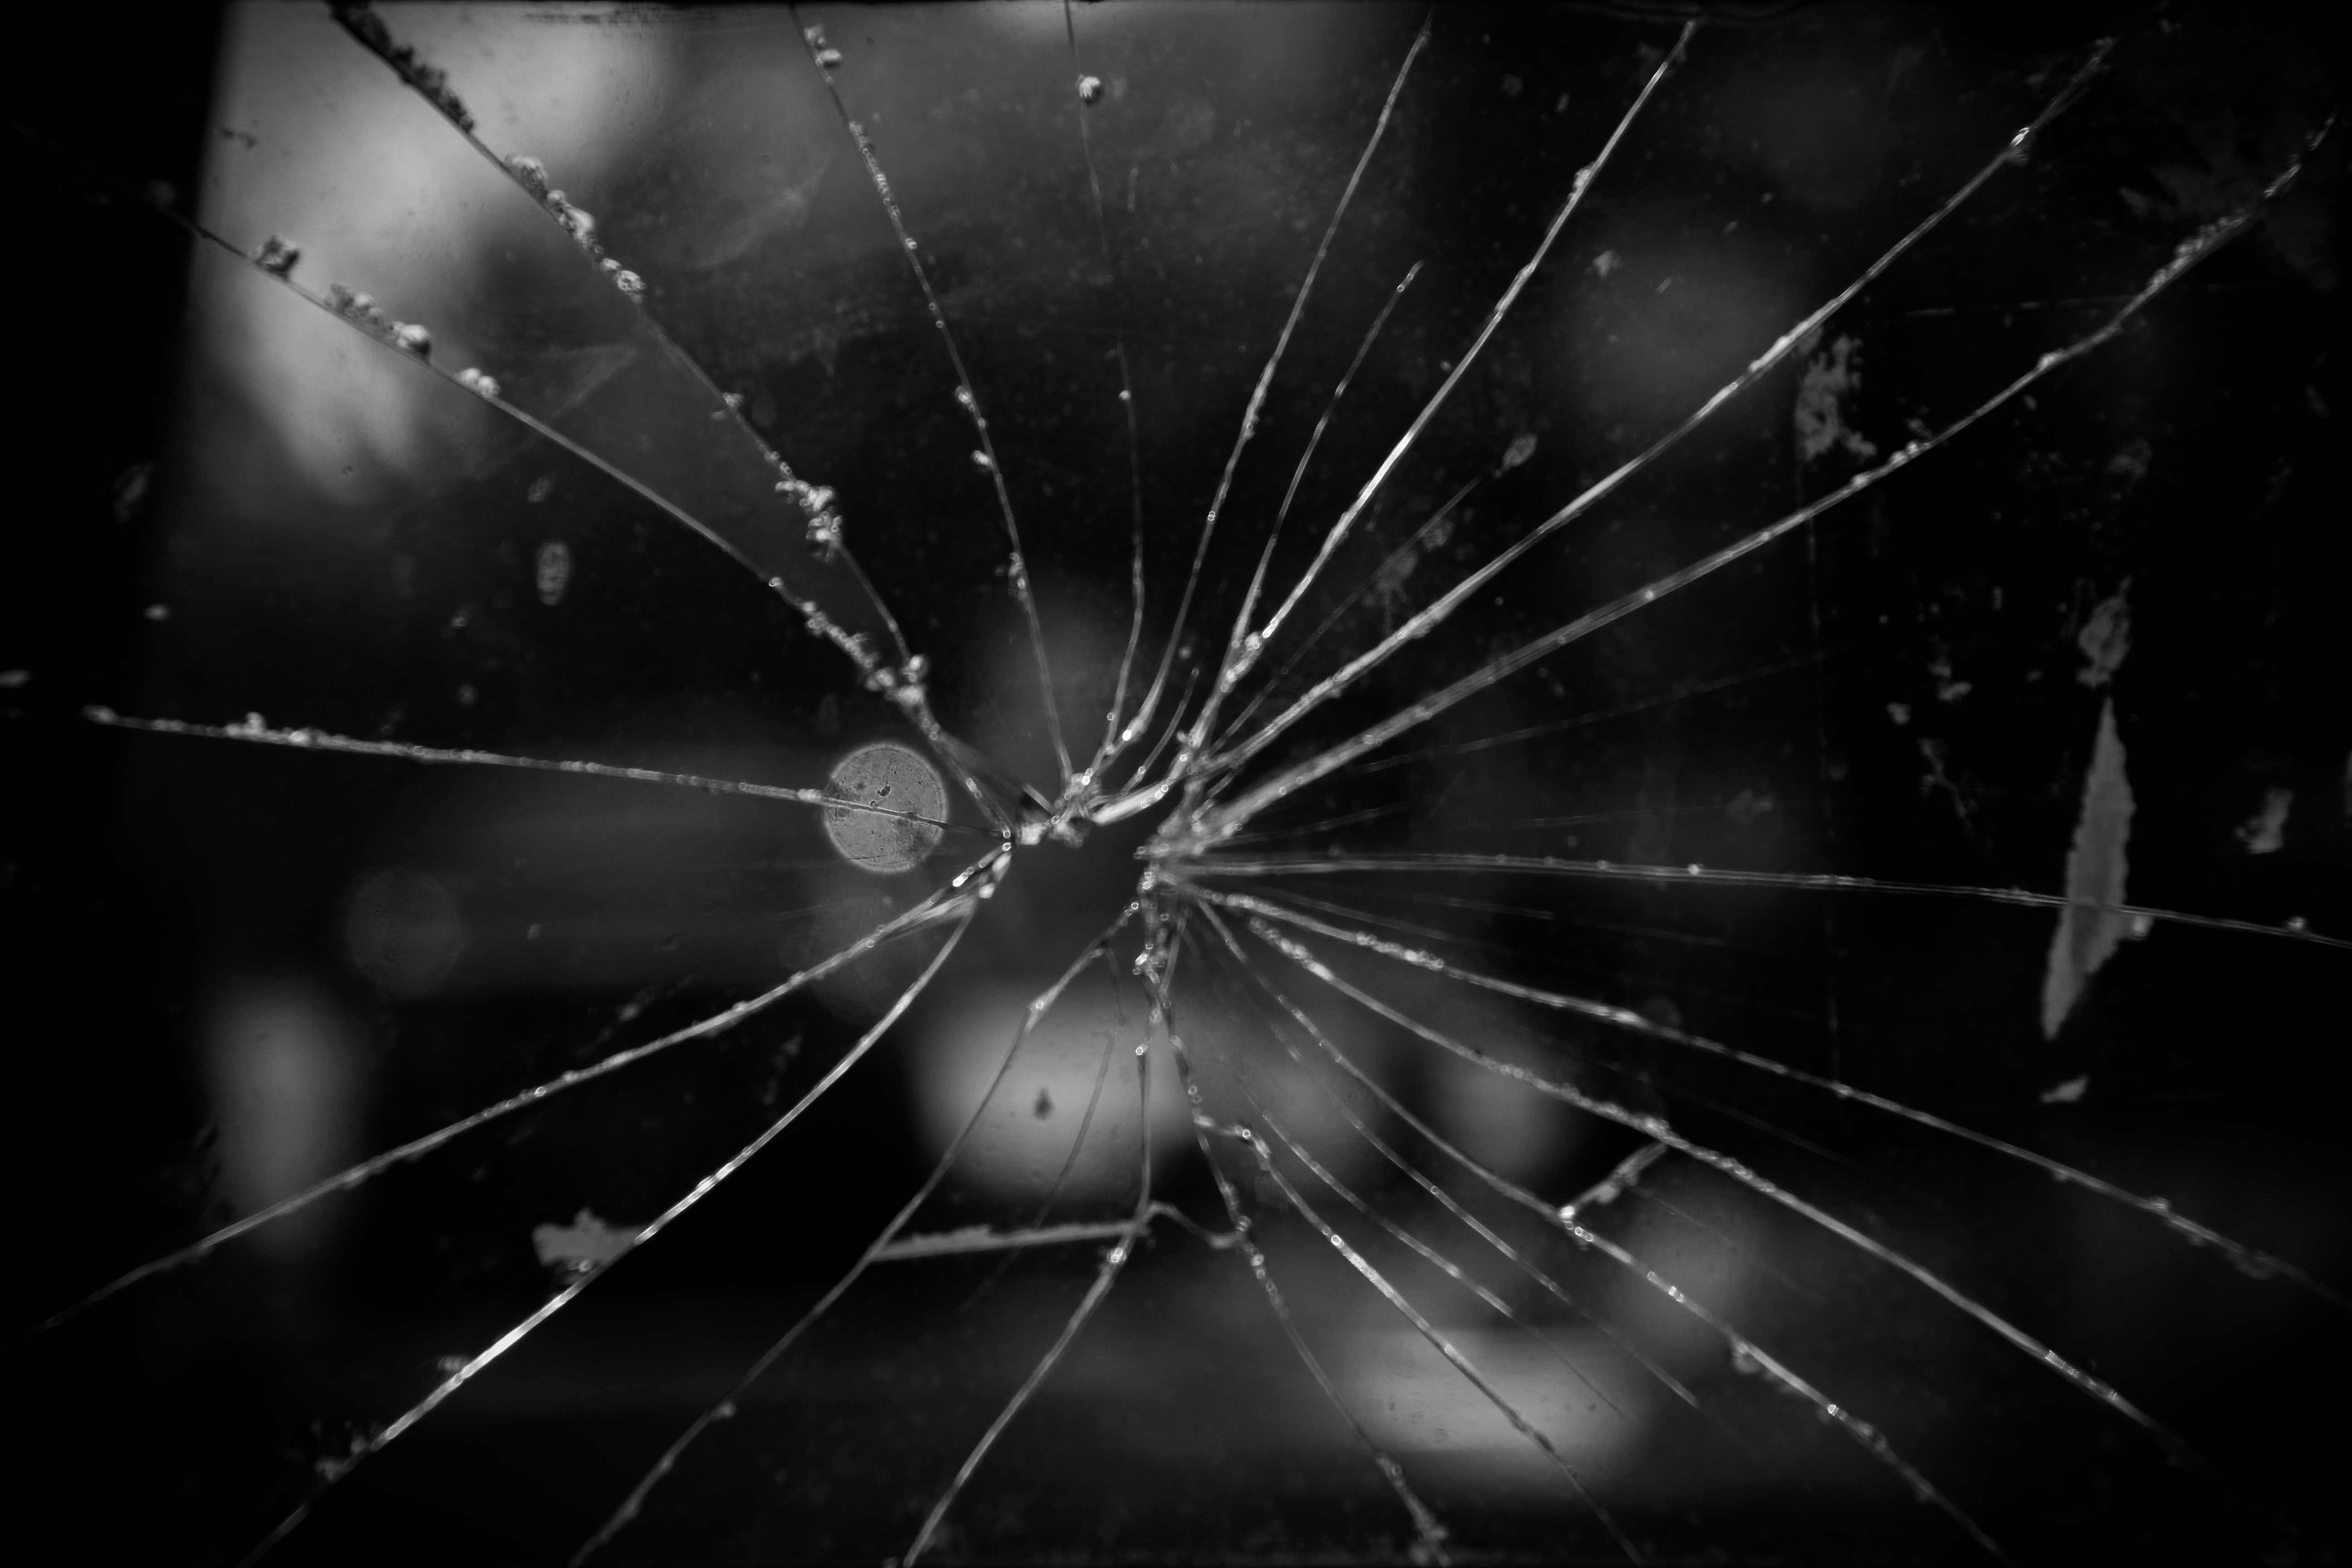
bokeh, abstract, black and white, street, photography, glass, line, canon, broken, darkness, black, monochrome, material, circle, invertebrate, spider web, spider, bw, blackandwhite, blackwhite, candid, lines, symmetry, arachnid, argentina, monocromatico, streetphoto, dof, vidrio, casual, 60d, blanconegro, monocromo, wh, monochrom, rodrigoparedes, buenosaires, rodrigo, paredes, canon60d, recoleta, arg, roto, macro photography, monochrome photography